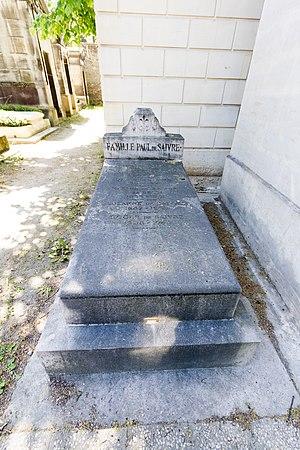
Roger de Saivre, né à Paris le 14 mai 1908 et mort dans cette même ville le 13 décembre 1964, est un homme politique français.